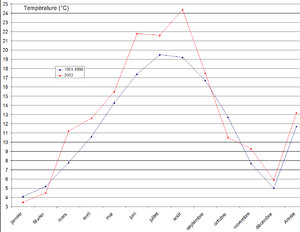
Températures moyennes mensuelles à Paris-Montsouris en 2003 par rapport à 1961-1990.
Le climat de Paris est de type océanique : l'influence océanique est bien plus importante que l'influence continentale et se traduit en 1981-2010 par des étés assez chauds, des hivers doux avec des pluies fréquentes en toute saison et un temps changeant mais avec des pluies plus faibles que sur les côtes et quelques pointes de températures au cœur de l'hiver ou de l'été. Le développement de l'urbanisation provoque une croissance de la température ainsi qu'une baisse du nombre de jours de brouillard, cependant lorsque la température dépasse les 30 °C le taux d'humidité et le point de rosée assez bas rendent la chaleur supportable.